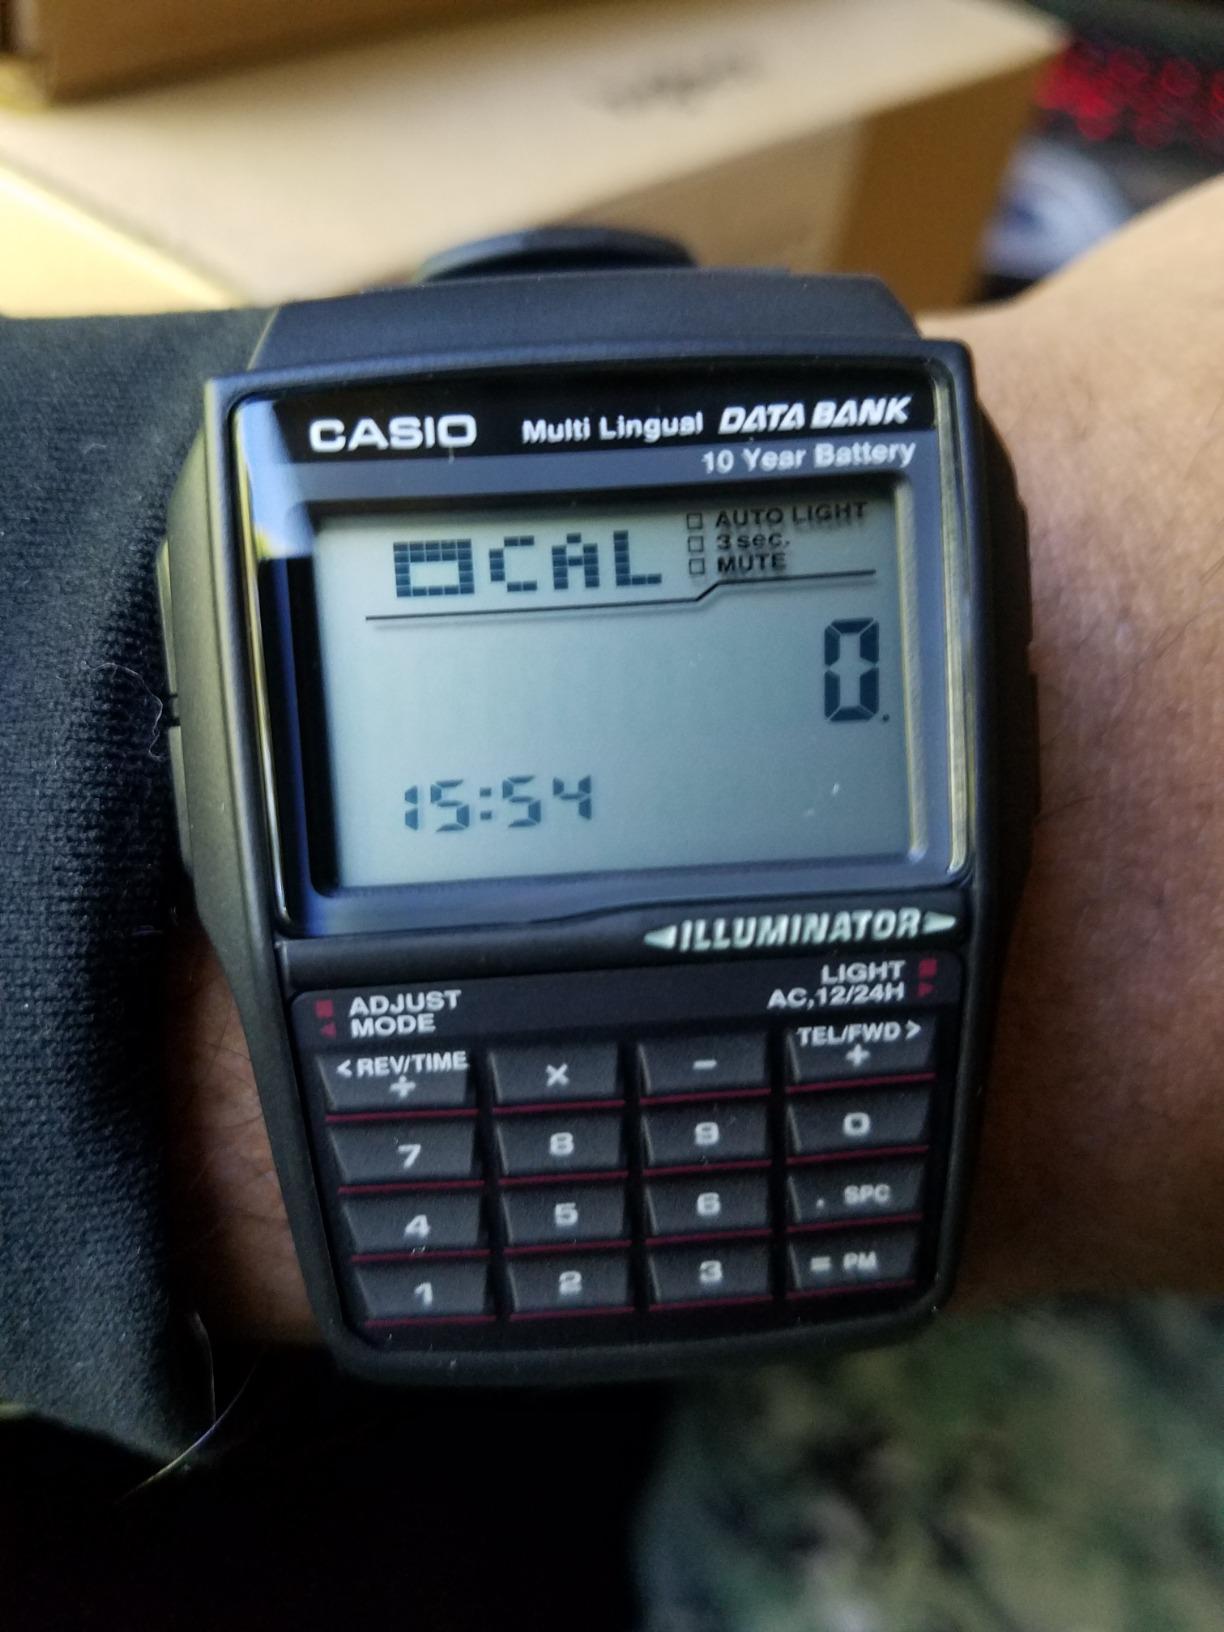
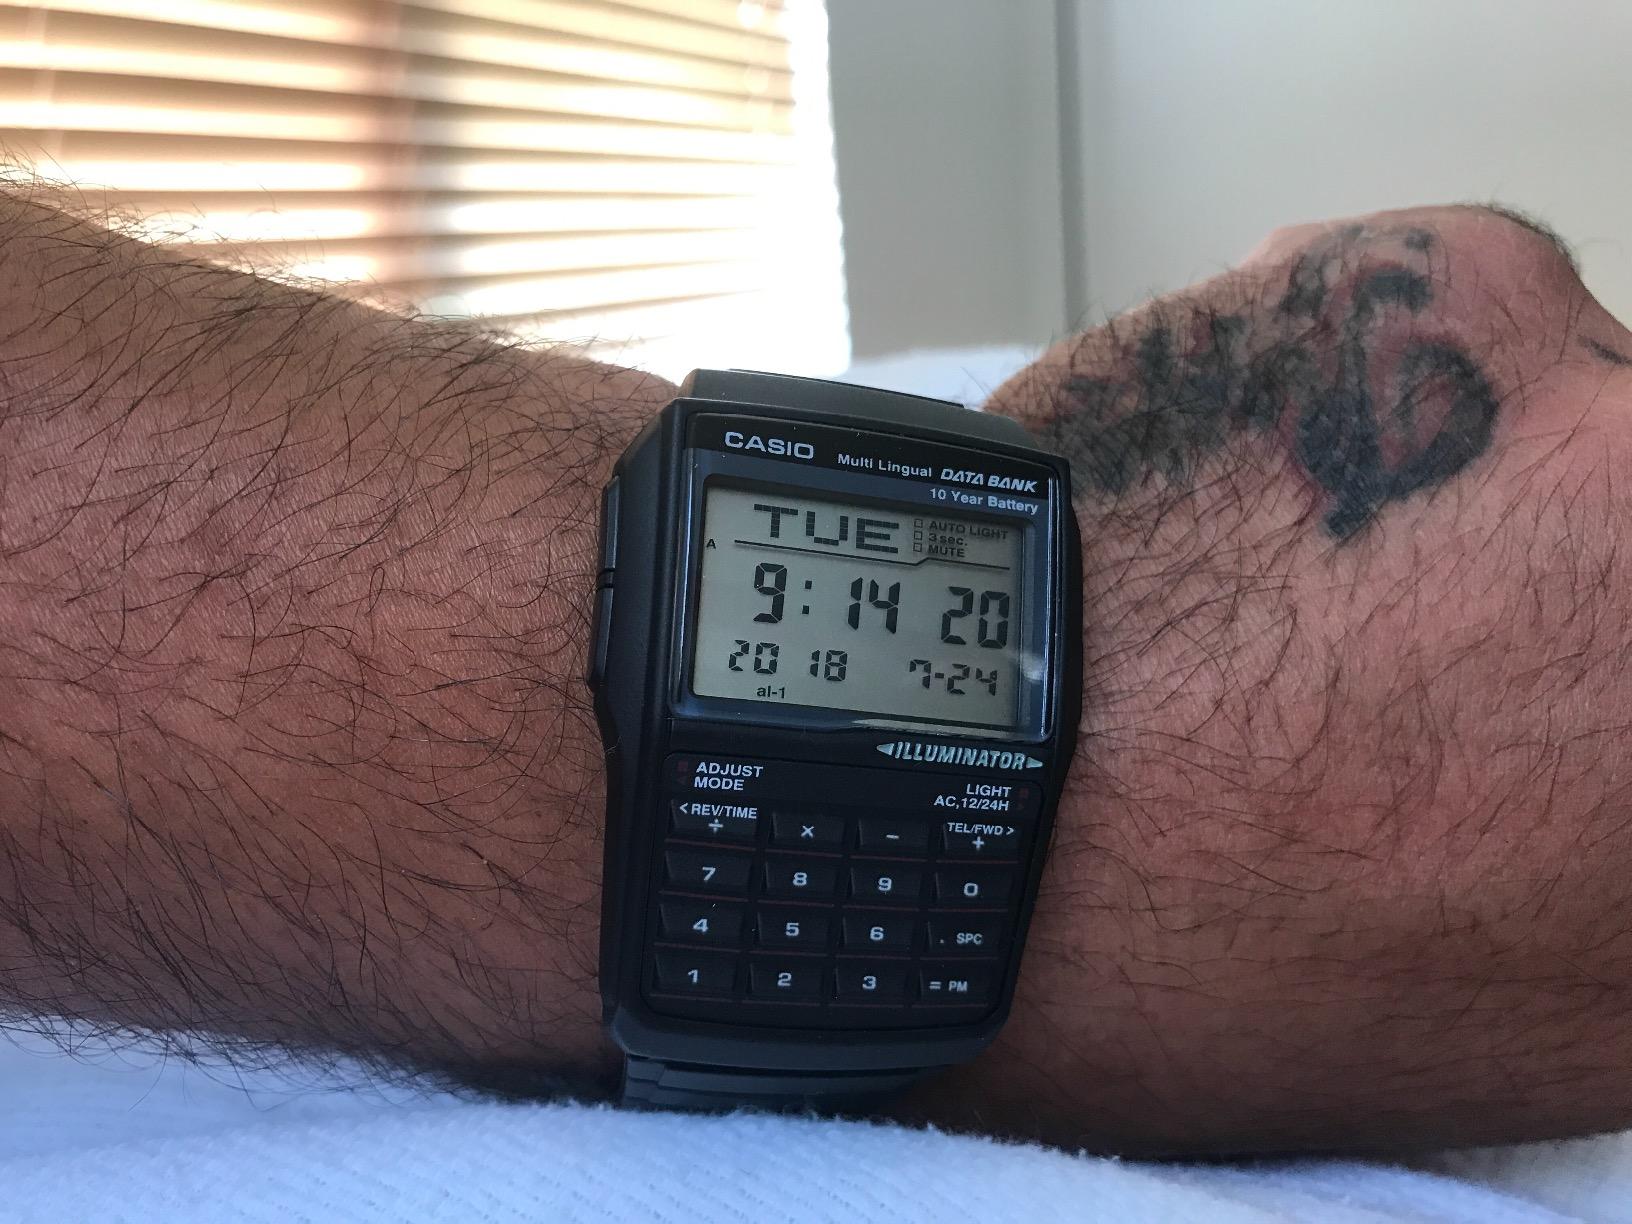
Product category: accessories_watch
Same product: yes